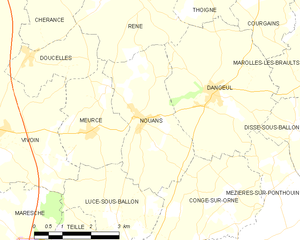
Carte des communes françaises
Nouans est une commune française, située dans le département de la Sarthe en région Pays de la Loire, peuplée de 286 habitants.